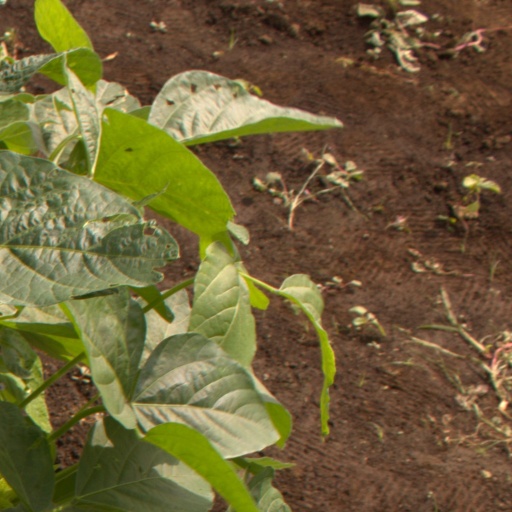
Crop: soybean